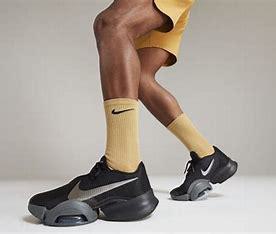
Brand: Nike
Model: Air Zoom Superrep 2